The Shoemaker's Holiday

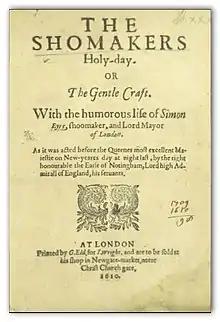
The Title Page of a 1610 publication of the Play

The Shoemaker's Holiday or the Gentle Craft is an Elizabethan play written by Thomas Dekker. The play was first performed in 1599 by the Admiral's Men, and it falls into the subgenre of city comedy. The story features three subplots: an inter-class romance between a citizen of London and an aristocrat, the ascension of shoemaker Simon Eyre to Lord Mayor of London, and a romance between a gentleman and a shoemaker's wife, whose husband appears to have died in the wars with France.